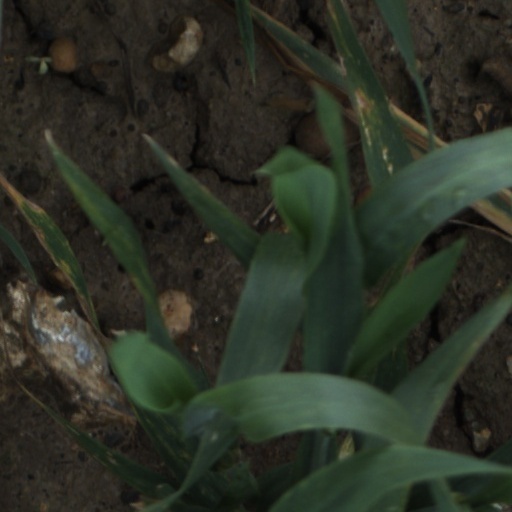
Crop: wheat